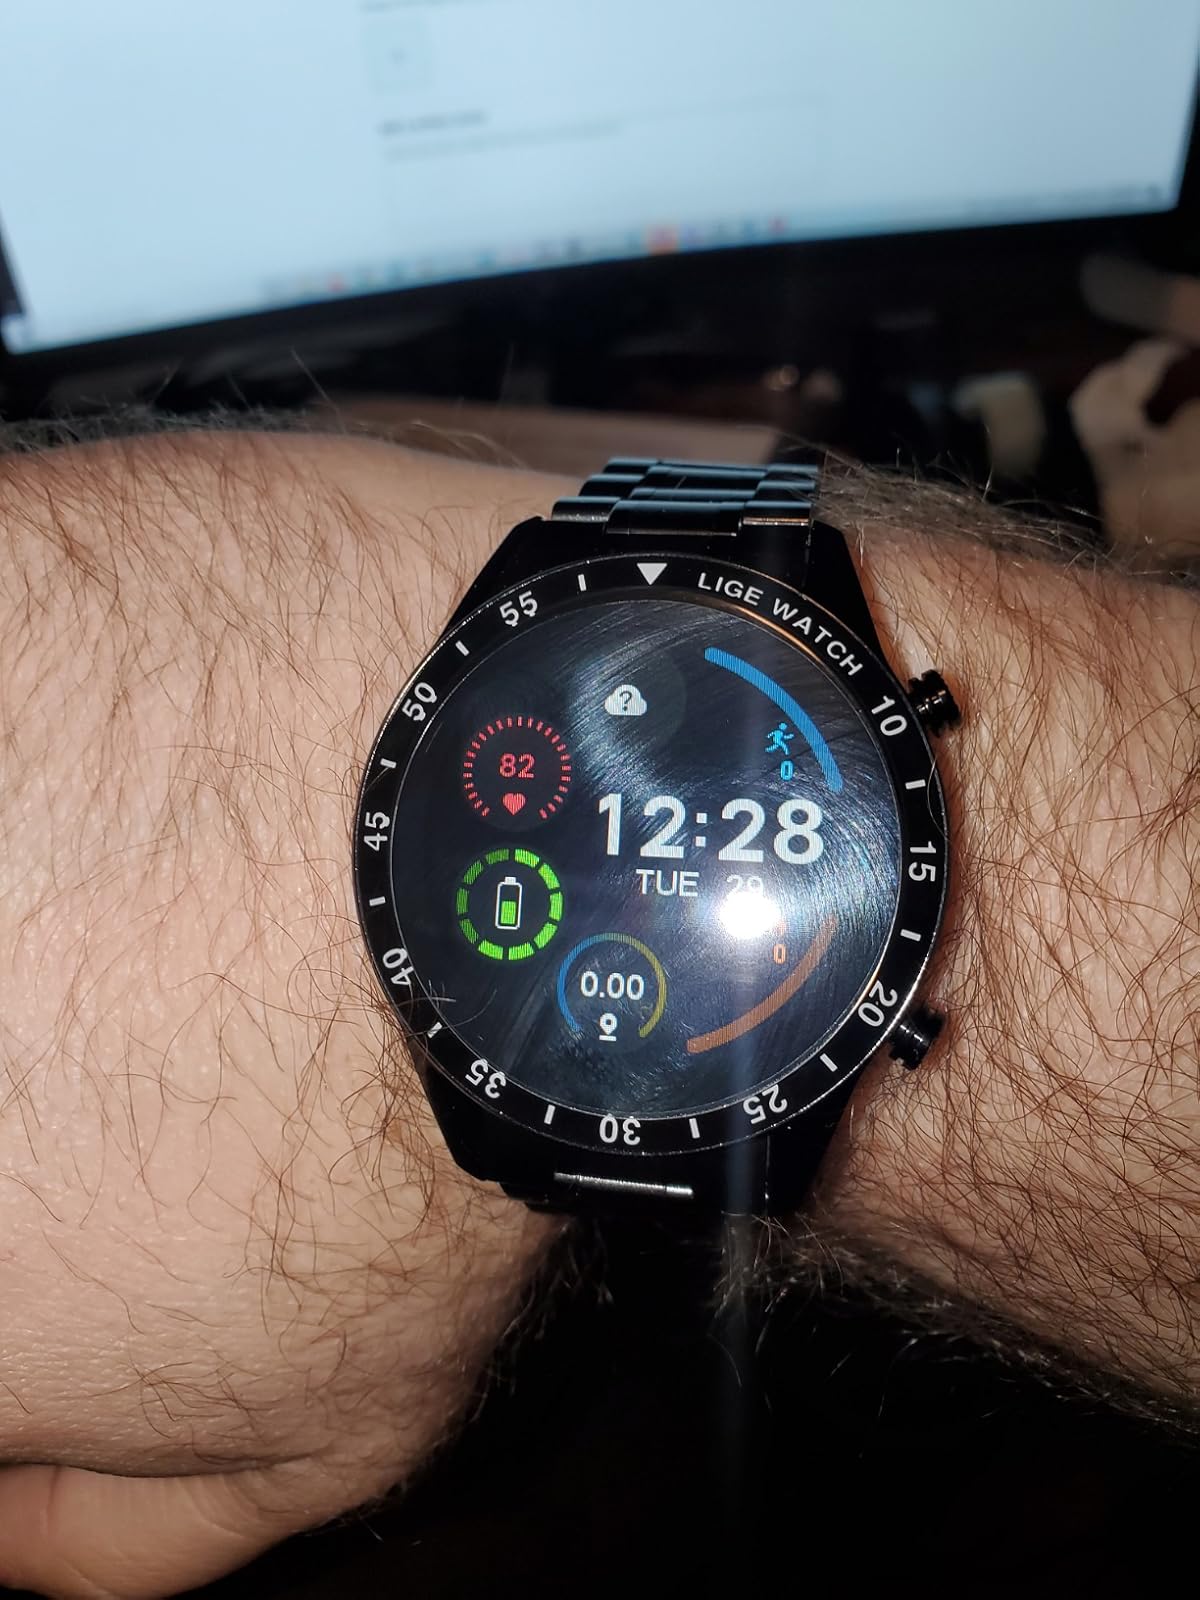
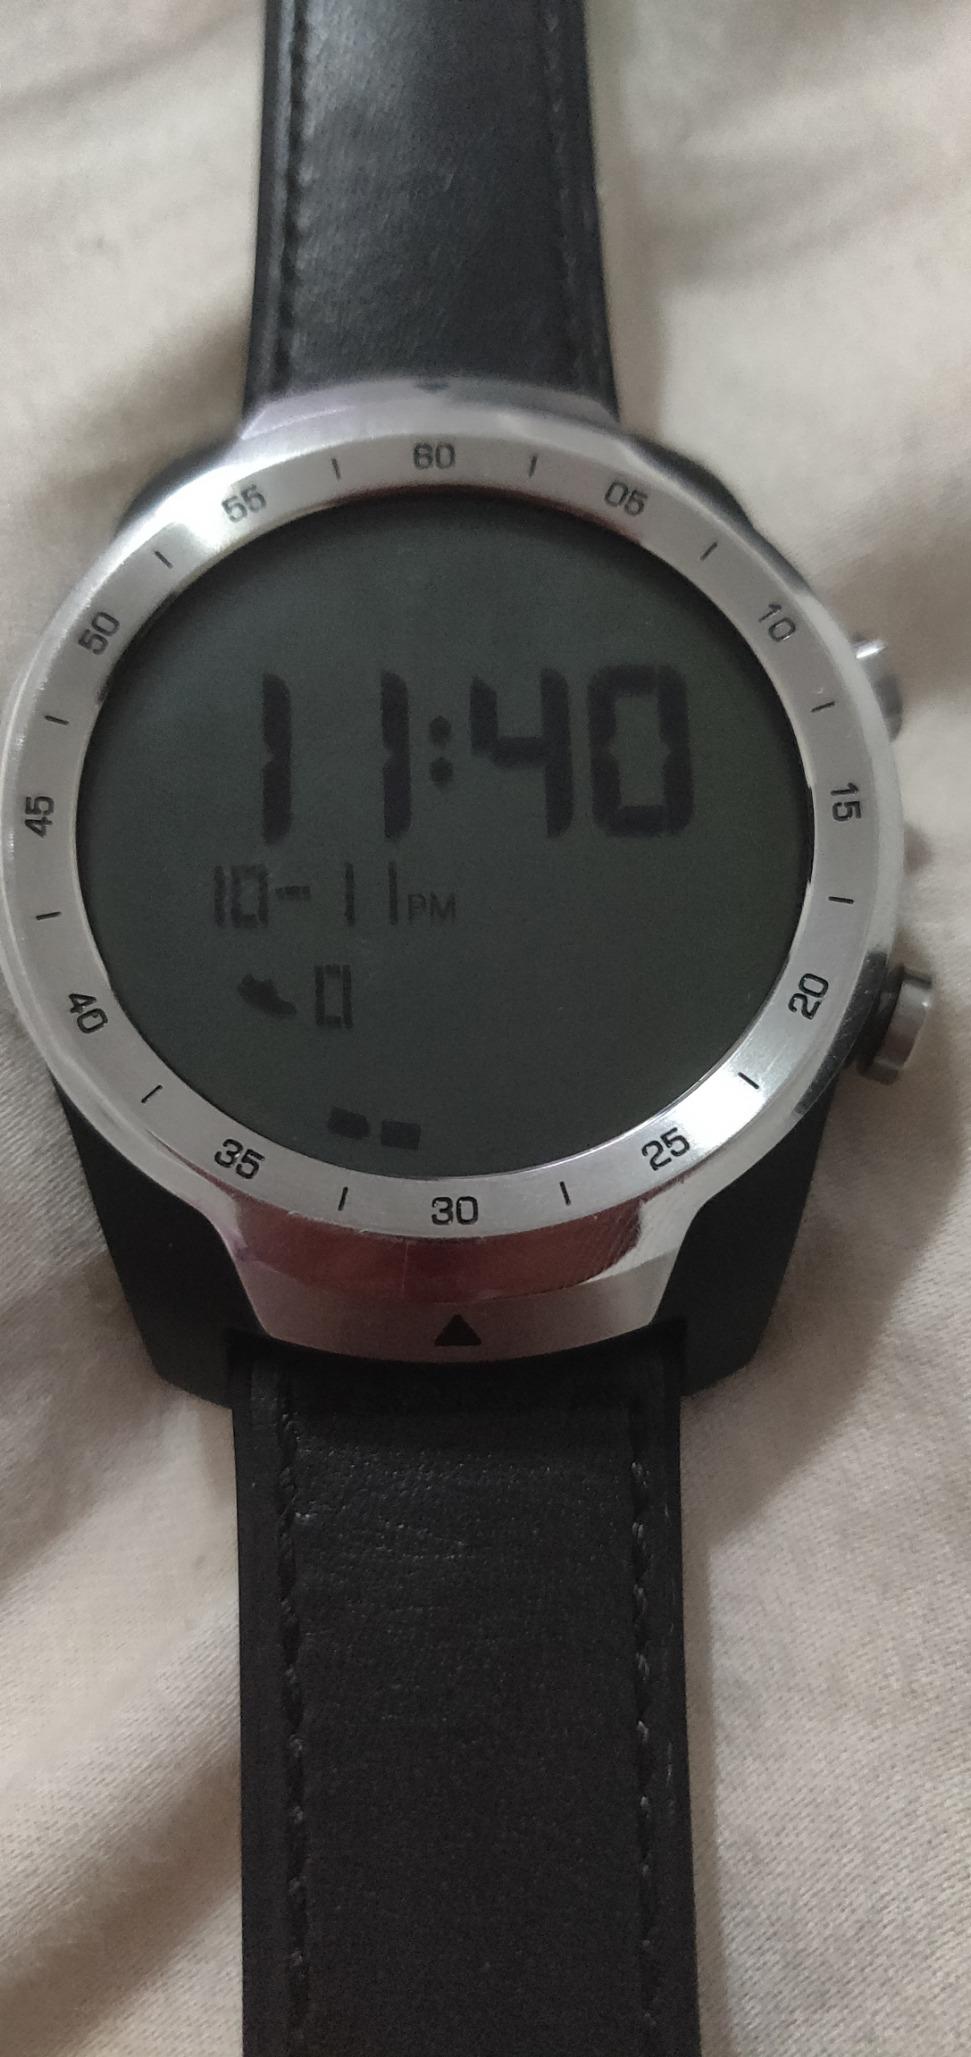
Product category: smartwatch
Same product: no